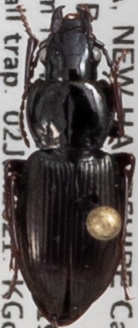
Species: Pterostichus pensylvanicus
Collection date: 2021-06-02
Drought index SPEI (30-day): -1.594
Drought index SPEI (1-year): -1.19
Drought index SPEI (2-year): -0.642